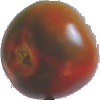
Label: Tomato Maroon 1